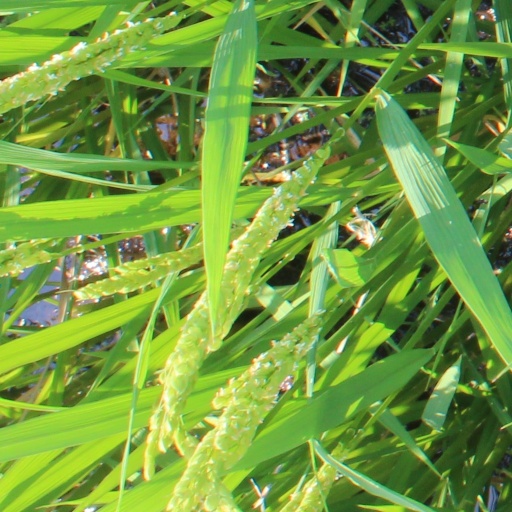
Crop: rice